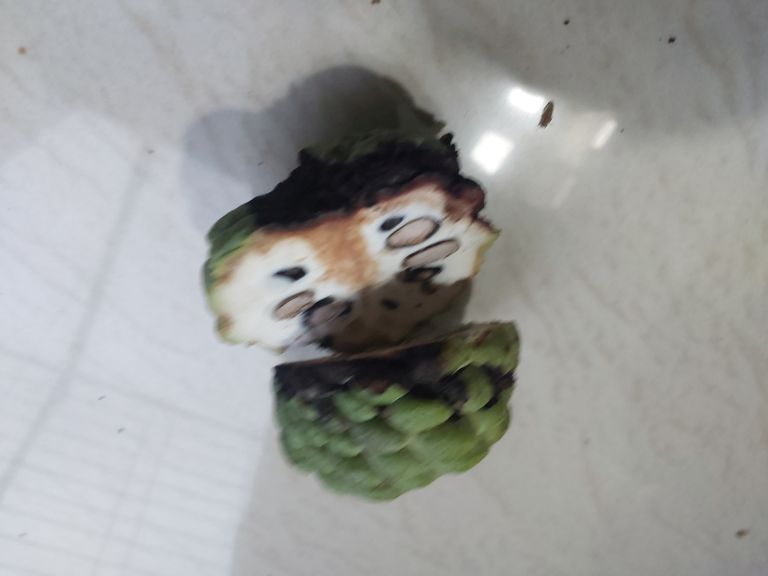
Disease label: Diplodia Rot